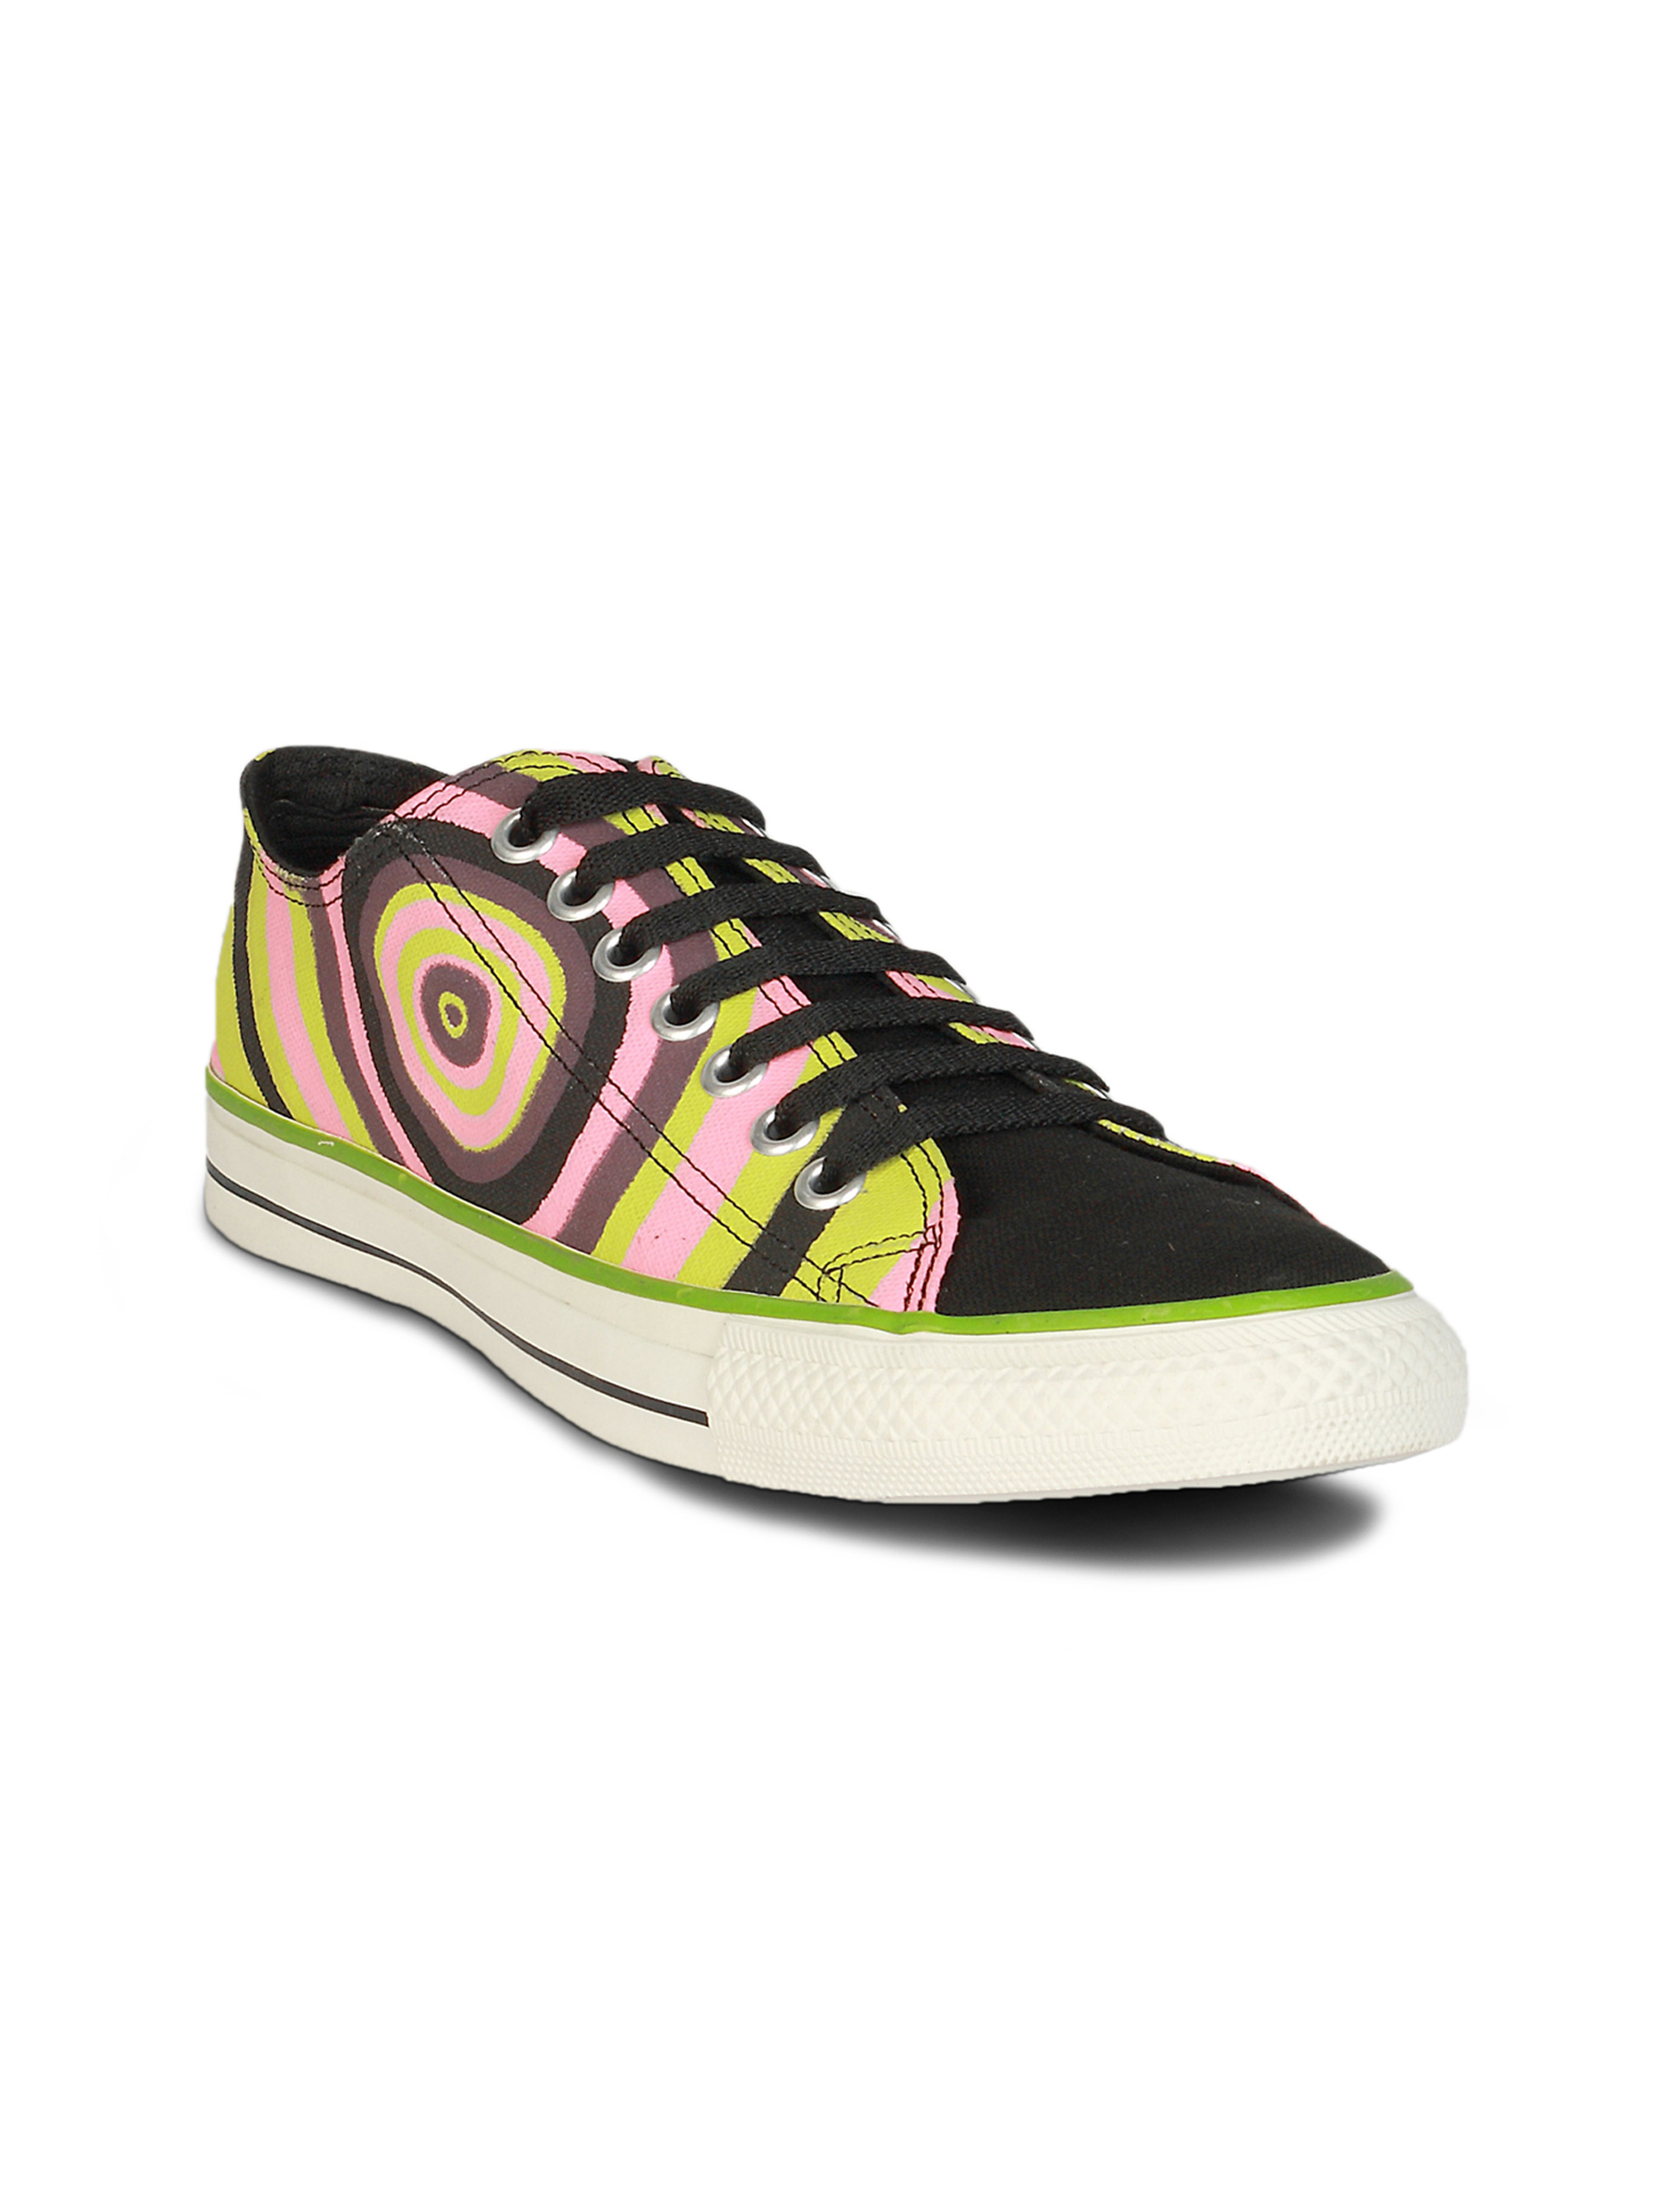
Converse Unisex Cyclone Black Canvas Shoe
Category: Footwear / Shoes / Casual Shoes
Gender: Unisex
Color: Black
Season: Summer 2011
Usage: Casual